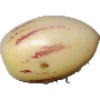
Label: pepino